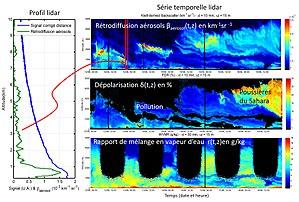
Exemple de profil et de série temporelle lidar
La télédétection par laser ou lidar, acronyme de l'expression en langue anglaise « light detection and ranging » ou « laser detection and ranging », est une technique de mesure à distance fondée sur l'analyse des propriétés d'un faisceau de lumière renvoyé vers son émetteur.